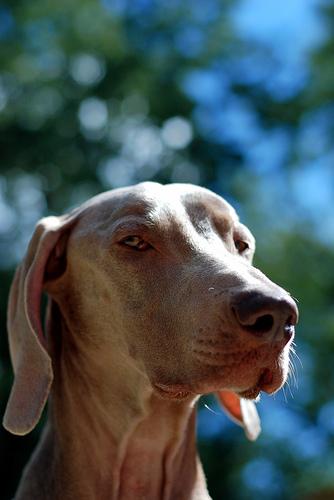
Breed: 235-n000096-Weimaraner